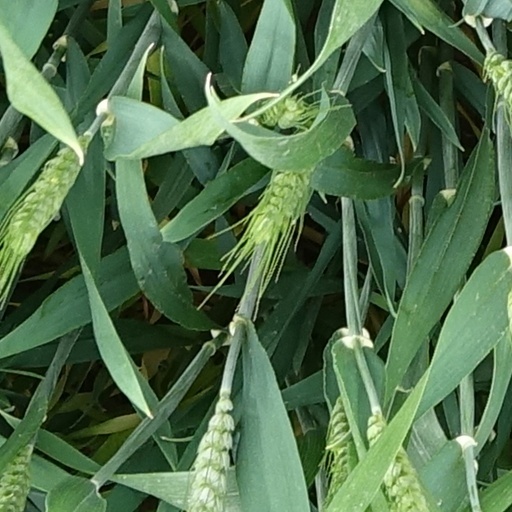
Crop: wheat